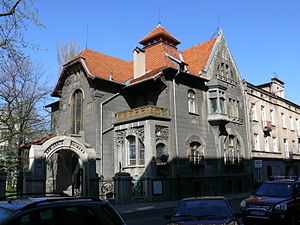
Leopold Kindermanns villa
Leopold Kindermanns villa i Łódź
"Leopold Kindermanns villa ligger ved Wólczańskagaden 31/32 i Łódź. Bygningen regnes for at være et af de bedste eksempler på art nouveau i Polen, og kaldes også for ""den polske art nouveaus perle"".